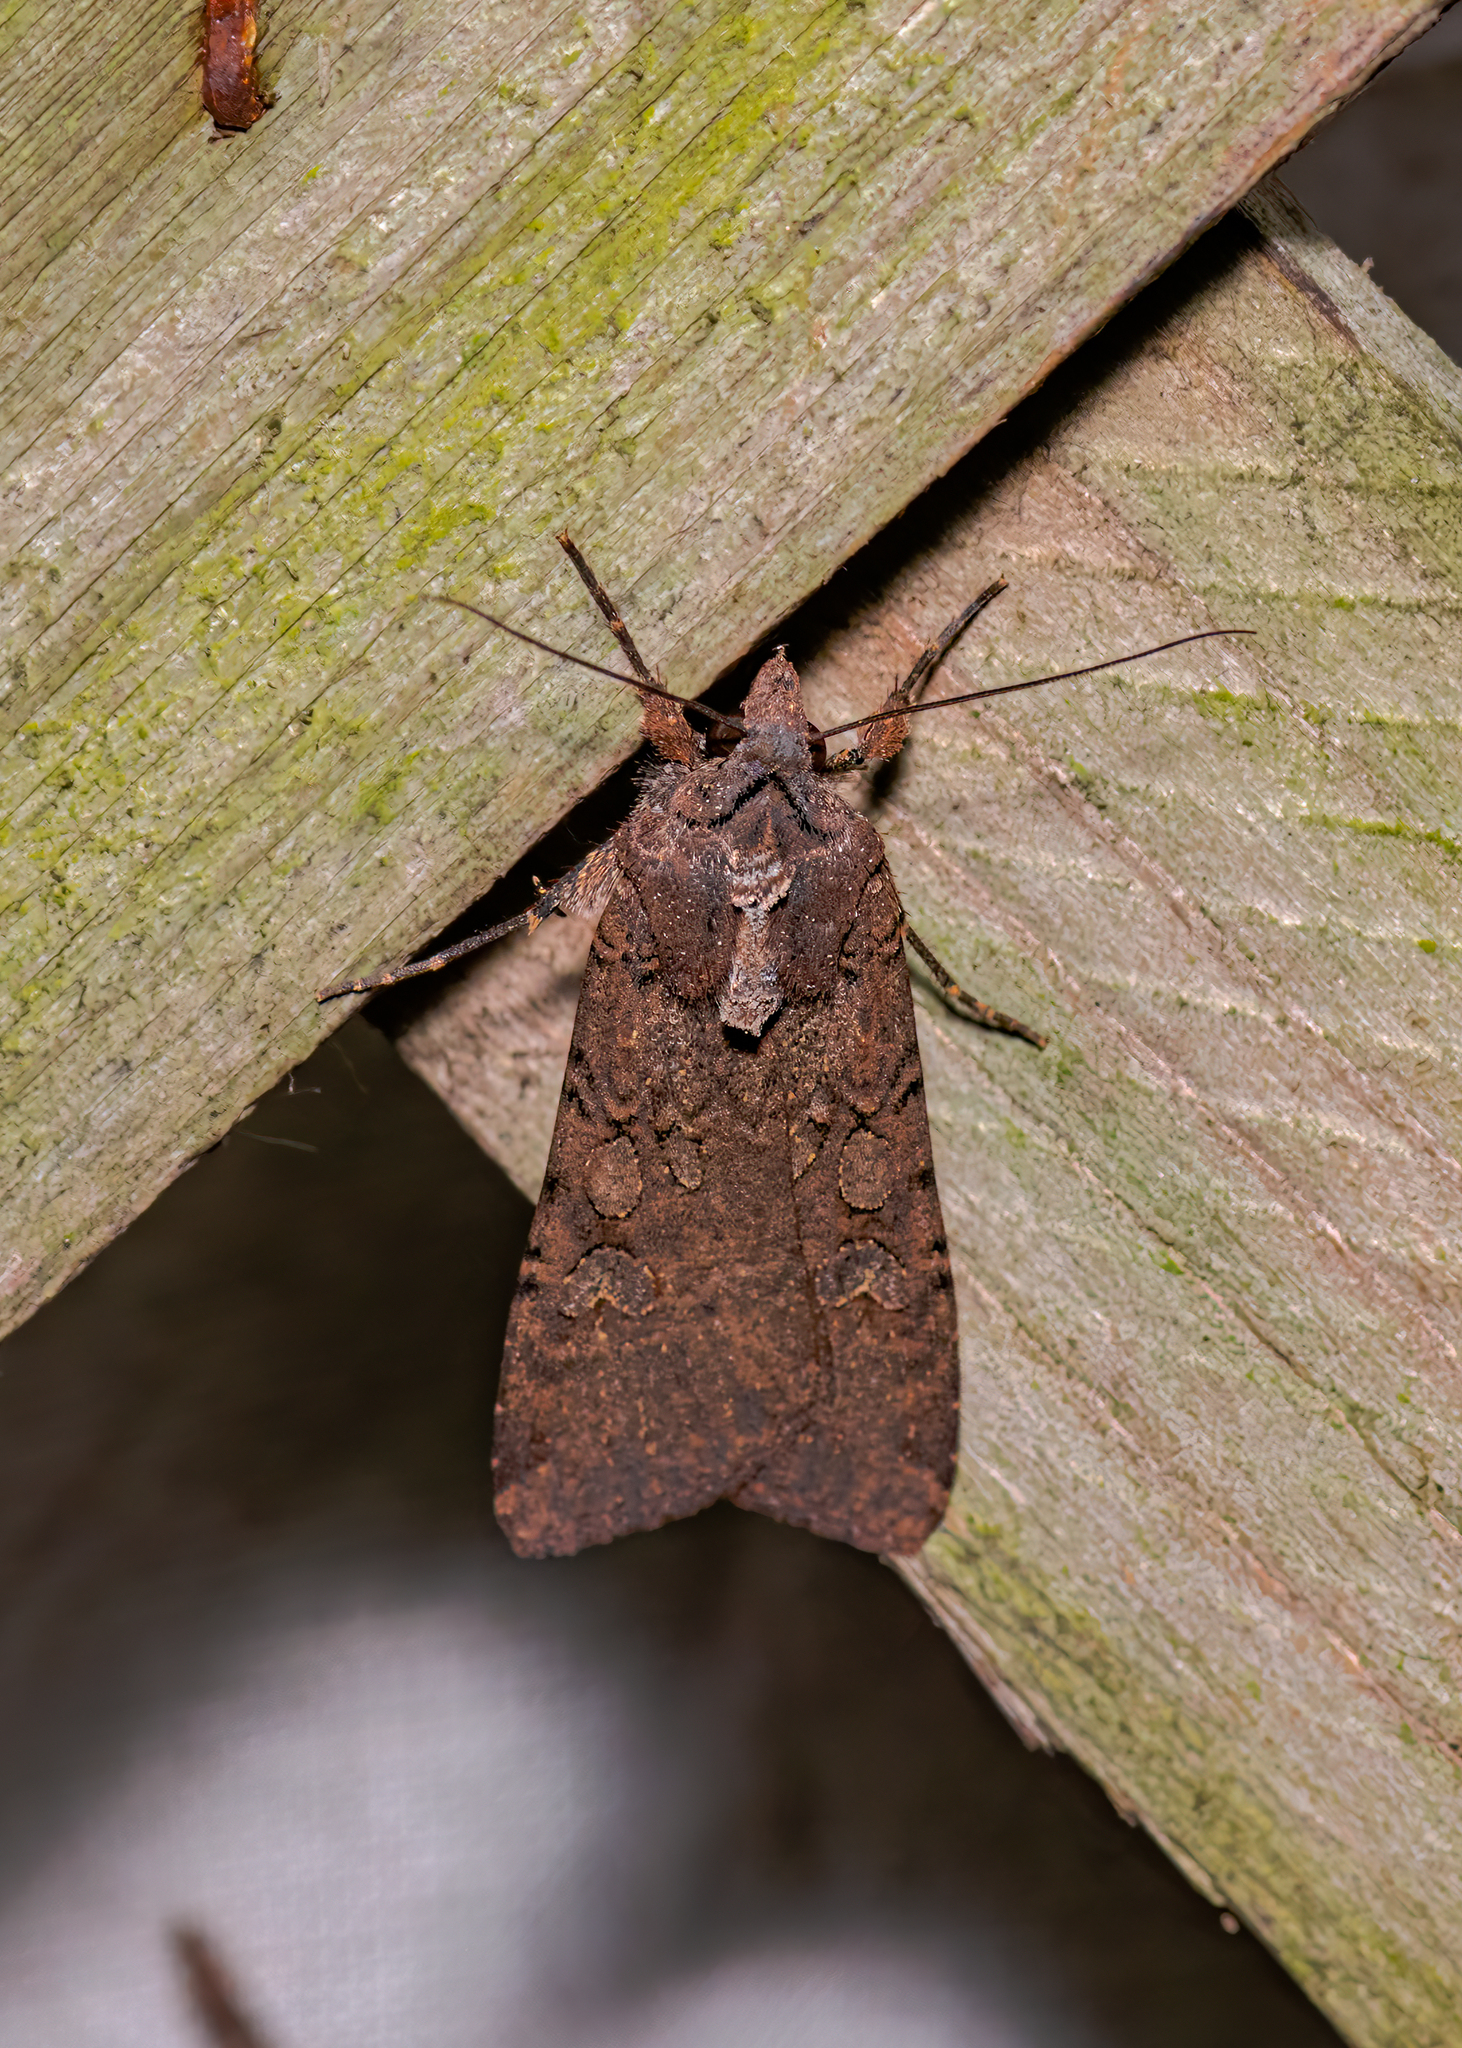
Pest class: cutworms